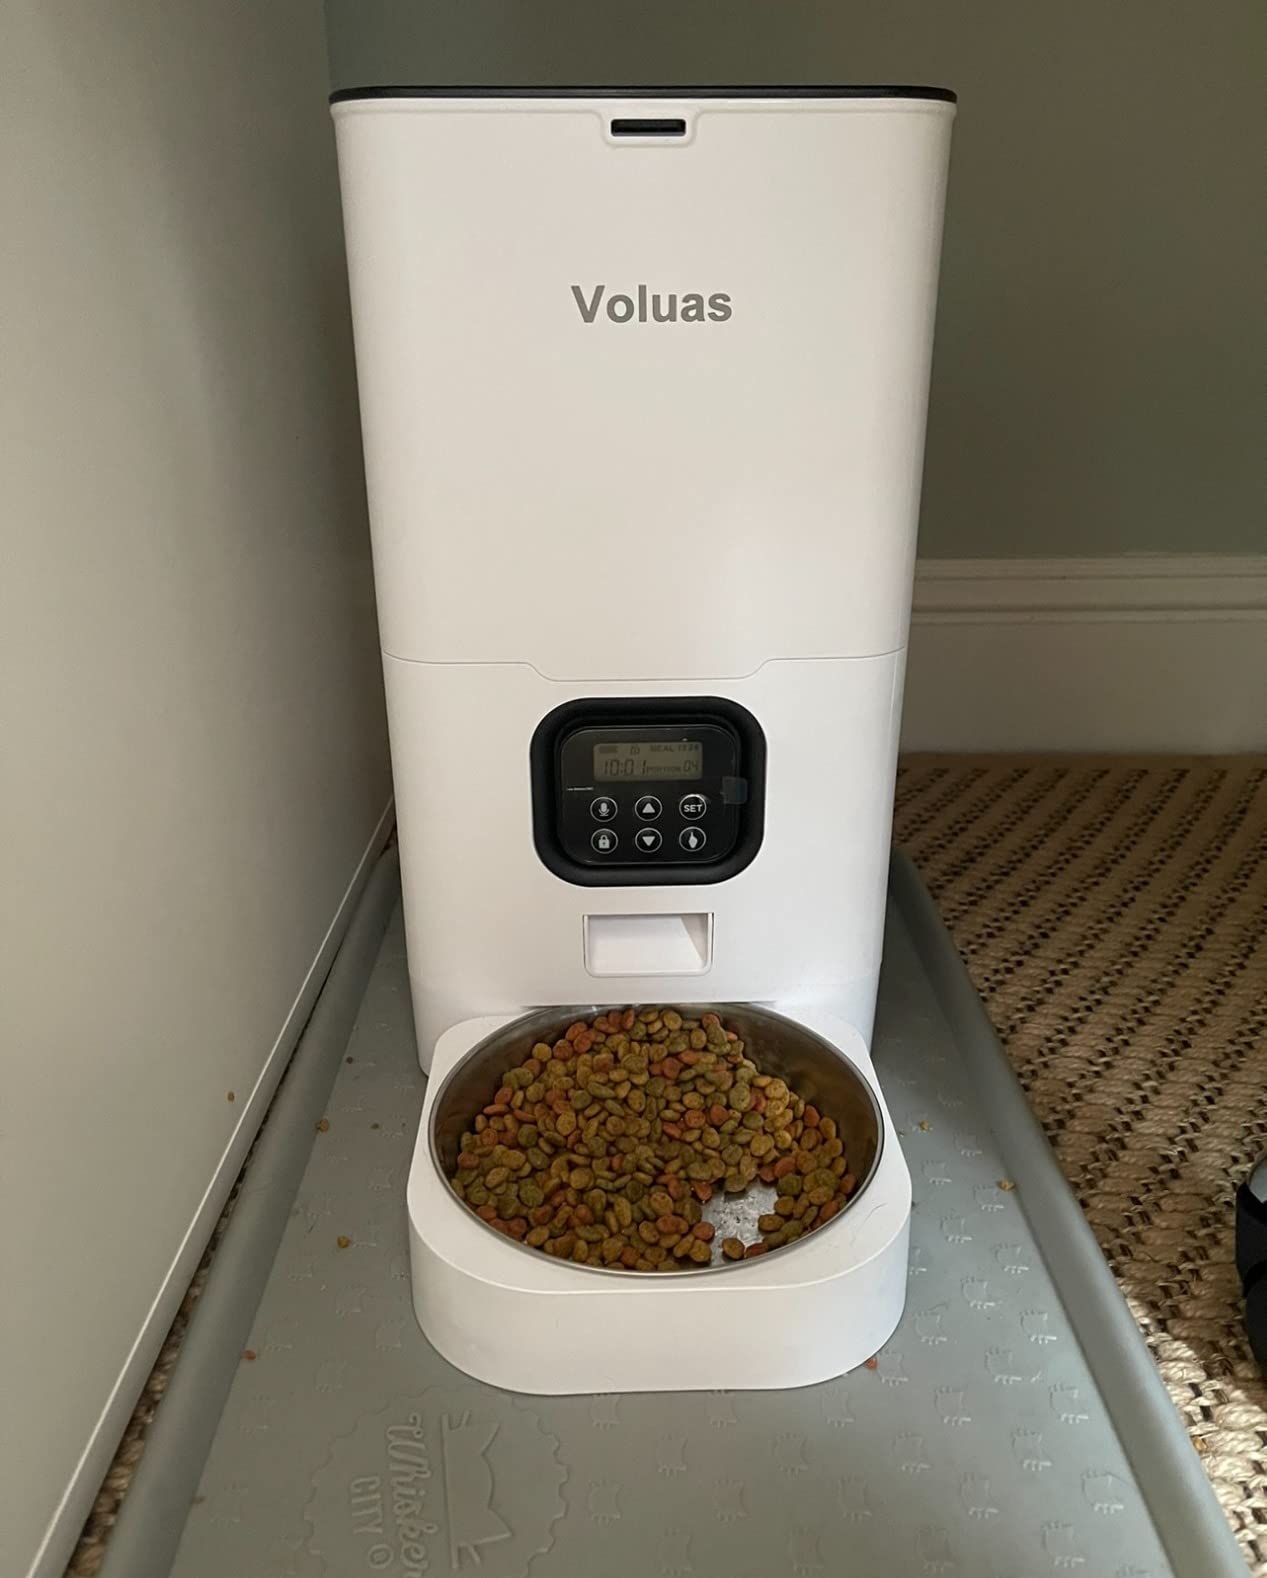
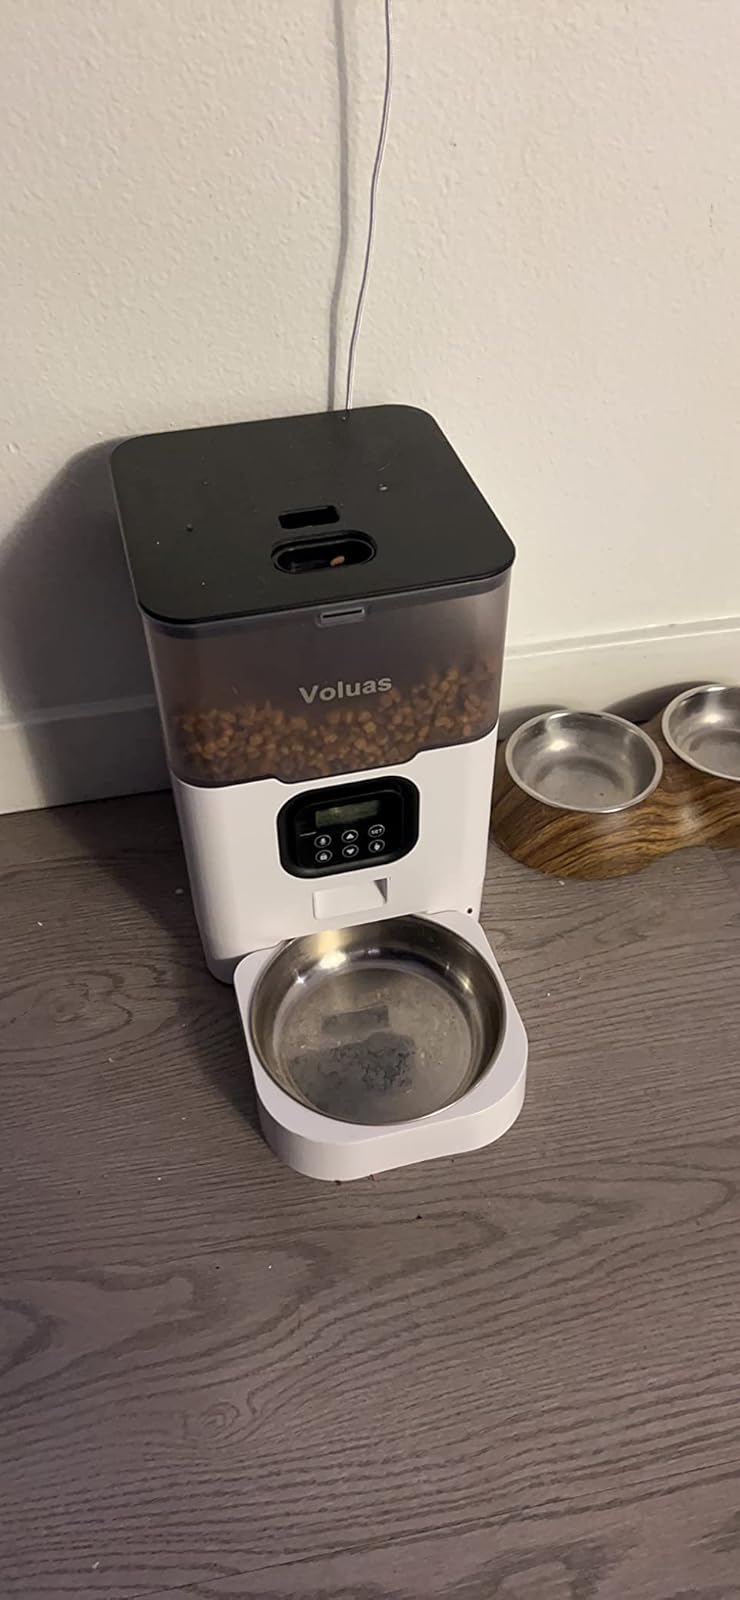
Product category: items_feeder
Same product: no